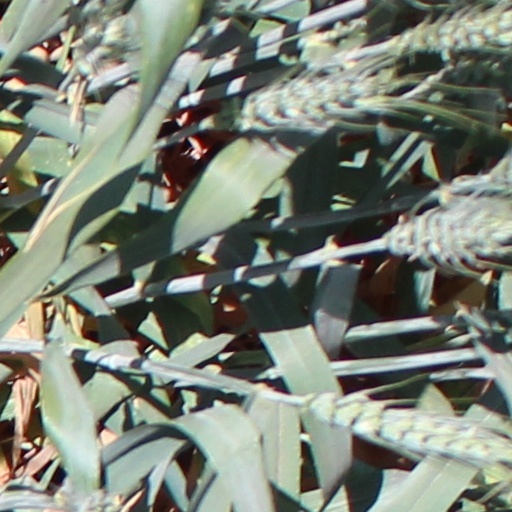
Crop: wheat